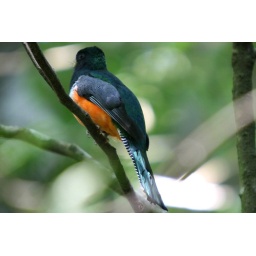
This bird i n dense forest in cresta waterfall forest